Sri Sumangala College

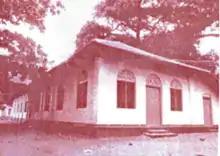
The Panadura Town Branch, first building was at Rankoth viharaya premises.

Due to the rapid expansion of the college the Rankoth Viharaya premises became congested and there was the necessity to re-locate the college. The manager of the Board of Management tried to relocate to Walawa Waththa in 1942, where Sri Sumangala College is presently located. When this failed, the management decided to shift the college to Nalluruwa. The first old boy of the college, Walter Salgado, donated the land for the main buildings and M. C. Fernando donated about to be used as the playground of the college.